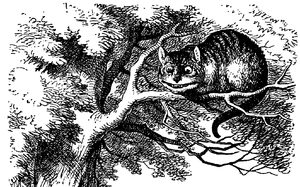
Le Chat domestique est la sous-espèce issue de la domestication du Chat sauvage, mammifère carnivore de la famille des Félidés.